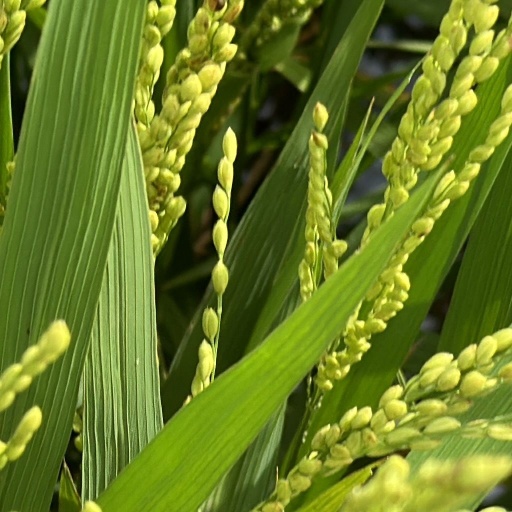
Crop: rice